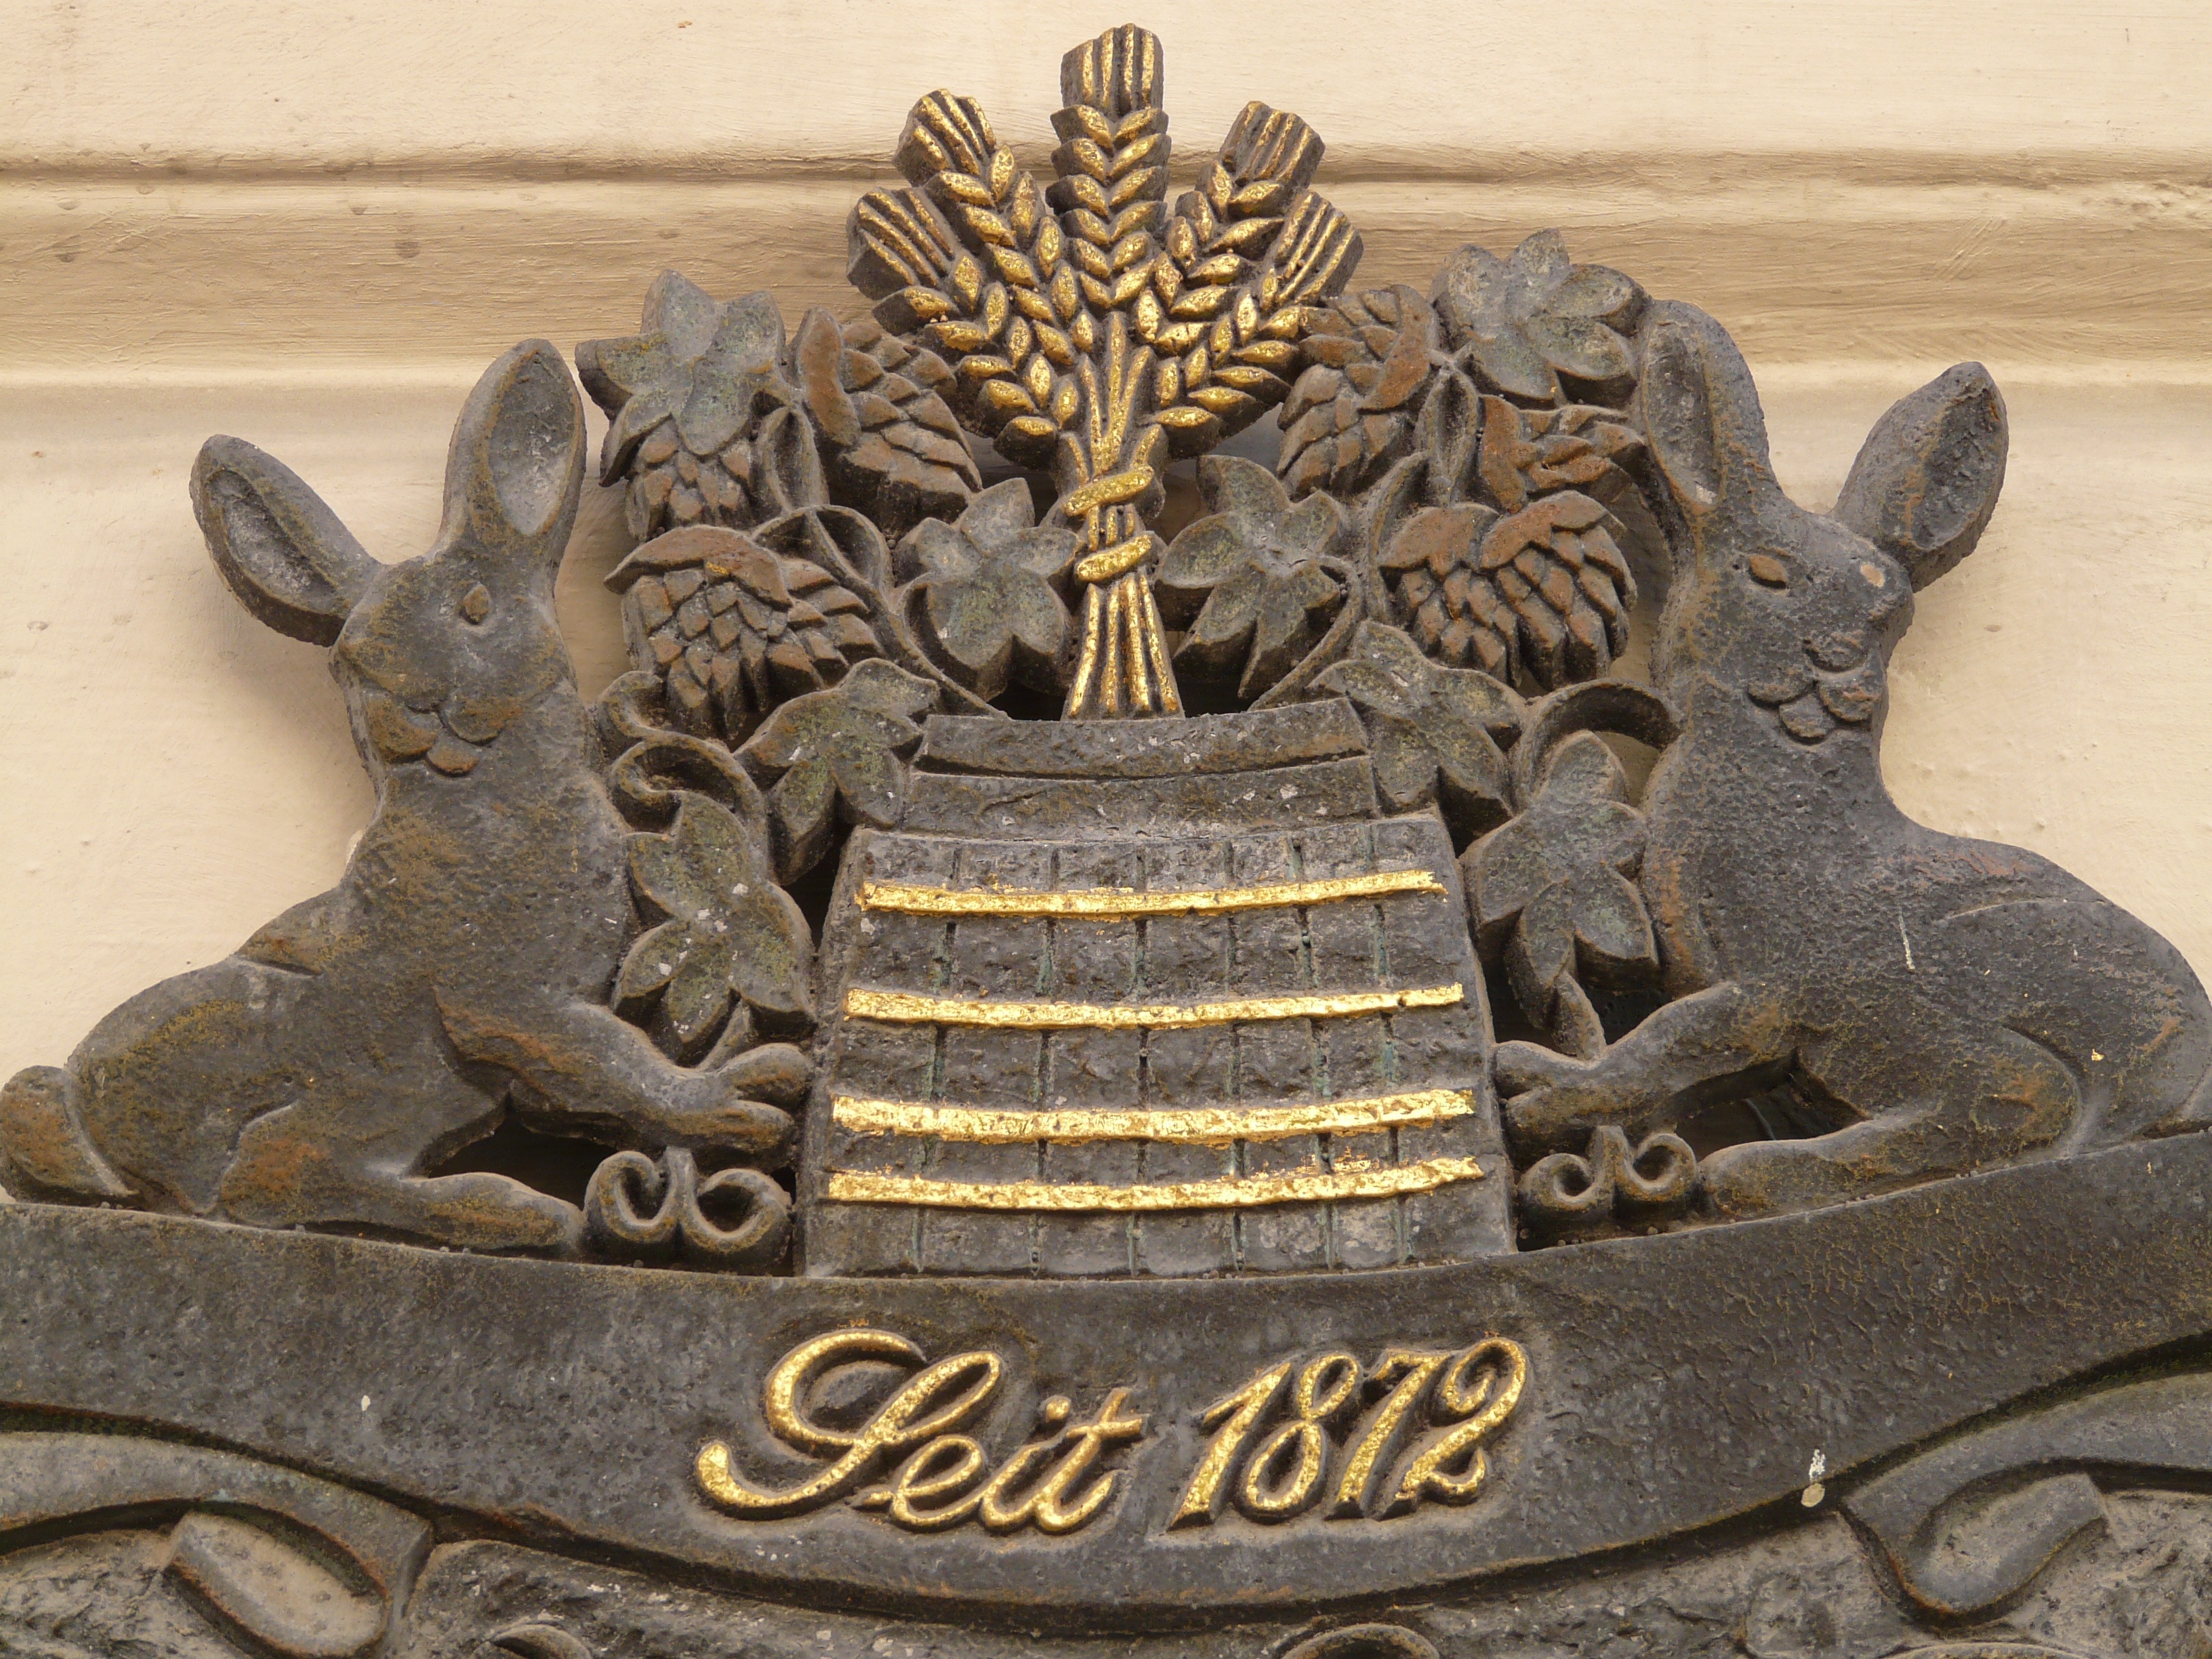
cute, advertising, monument, statue, golden, metal, font, sculpture, art, temple, shield, bronze, carving, relief, inn, brewery, art forging work, advertising sign, stone carving, white horn, nasal shield, ancient history, gasthof, inn to the rabbit, brewery inn to the rabbit